Galphin Affair

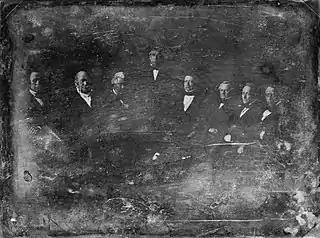
The Galphin Affair

The Galphin Affair was the disputed settlement over the Galphin estate, where George W. Crawford took 50% of the claim for himself. Crawford at the time was working as a part of President Zachary Taylor's cabinet.